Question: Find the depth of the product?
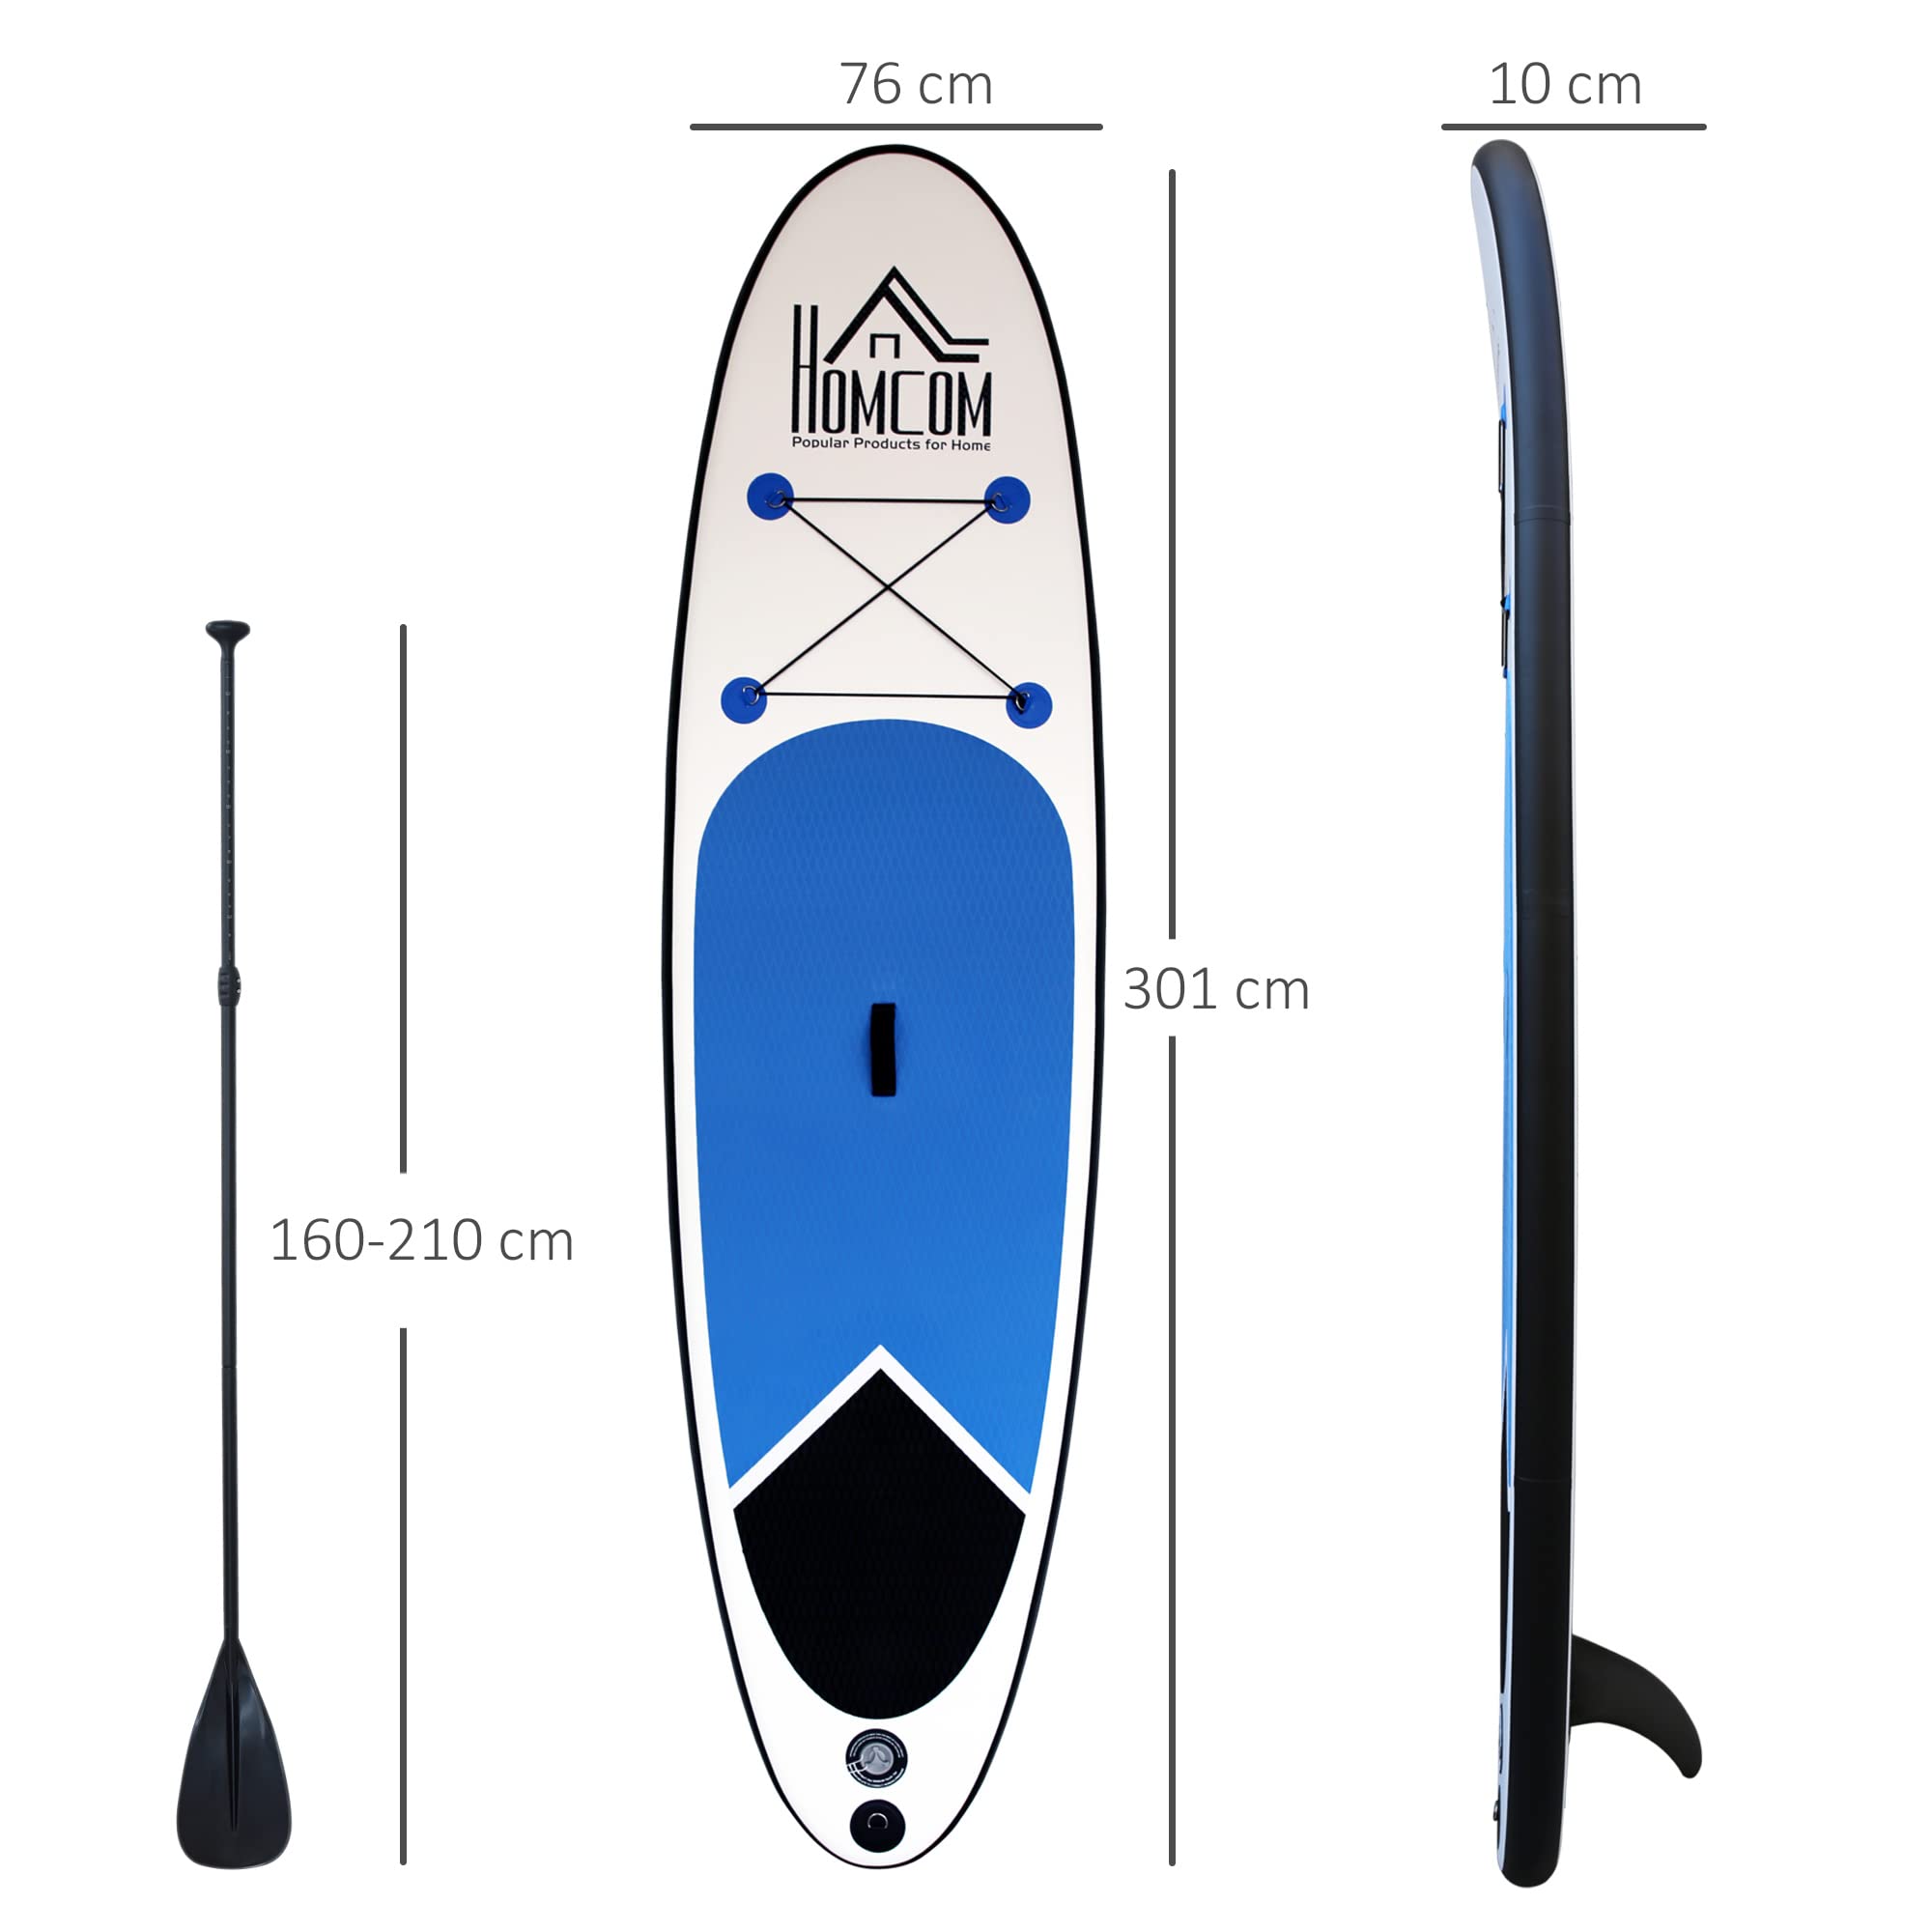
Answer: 301.0 centimetre